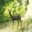
Label: deer